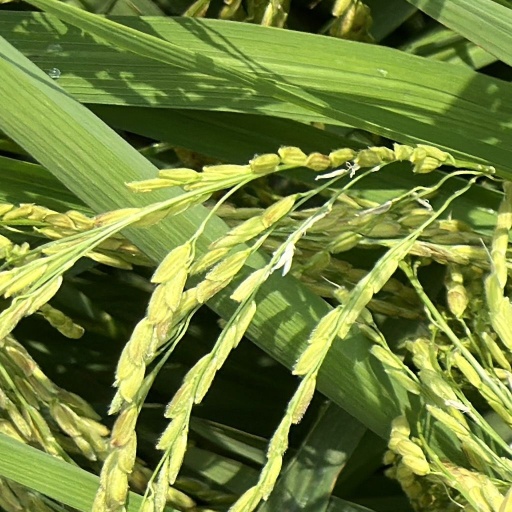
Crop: rice